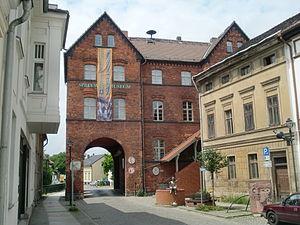
La forêt de la Sprée ou forêt de la Spree est une vaste zone forestière humide autour de la rivière Spree et ses bras secondaires, située à une centaine de kilomètres au sud-est de Berlin en Allemagne. La forêt a été désignée en 1991 par l'UNESCO comme une réserve de biosphère de 47 509 ha.